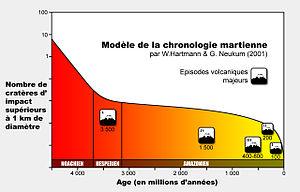
Modèle de la chronologie par H. Hartmann &amp
L’Hespérien est la deuxième des trois époques de la géologie martienne — la suivante est l'Amazonien, caractérisé par l'oxydation anhydre du fer à la surface de la planète.
Mars est la quatrième planète par ordre croissant de la distance au Soleil et la deuxième par ordre croissant de la taille et de la masse. Son éloignement au Soleil est compris entre 1,381 et 1,666 UA, avec une période orbitale de 669,58 jours martiens.
Le volcanisme de la planète Mars serait apparu il y a près de quatre milliards d'années, à la fin du Noachien après le grand bombardement tardif. Il aurait connu son intensité maximale à l'Hespérien — entre 3,7 et 3,2 Ga selon l'échelle de Hartmann & Neukum — puis se serait progressivement affaibli tout au long de l'Amazonien. Il a produit d'énormes volcans boucliers qui sont les plus grands édifices volcaniques connus du système solaire : le plus large d'entre eux, Alba Mons, a un diamètre d'environ 1 600 km à la base, tandis que le plus gros est Olympus Mons, sur la marge occidentale du renflement de Tharsis, qui atteint 22,5 km de haut de la base au sommet.
Sur l'échelle des temps géologiques martiens, l'Amazonien désigne les époques datant de moins de 3,2 milliards d'années selon l'échelle de Hartmann & Neukum, mais de moins de 1,8 milliard d'années seulement selon l'échelle de Hartmann standard. Très peu cratérisés, les sols amazoniens sont caractérisés par un relief très aplani où dominent les accumulations de débris éoliens à forte teneur en oxyde de fer(III) Fe₂O₃ donnant sa couleur à toute la planète. Ces rares reliefs de ces régions semblent, la plupart du temps, avoir été formés en présence d'eau liquide, qu'il s'agisse de formations hydrographiques telles que des lits de cours d'eau ou bien de cratères d'impact à éjectas lobés. C'est la troisième et dernière époque de la géologie martienne, à laquelle appartient l'époque présente.
L'échelle de Hartmann et Neukum est une échelle des temps géologiques martiens issue des travaux de Gerhard Neukum, planétologue de l'Université libre de Berlin, complétant par des données volcanologiques et minéralogiques les analyses fondées sur la densité et la morphologie des cratères d'impact du sol martien, à l'origine de l'échelle de Hartmann « standard » qui remonte aux années 1970 et aux survols des sondes du programme Mariner, à commencer par Mariner 4 en 1965.
Le Noachien est la première des trois époques de la géologie martienne — la suivante est l'Hespérien, caractérisée par une intense activité volcanique. Les terrains noachiens sont caractérisés par leur forte cratérisation et, notamment, l'abondance de grands cratères d'impact de plusieurs dizaines, voire centaines de kilomètres de diamètre, ainsi que par la présence de bassins d'impact de plusieurs milliers de kilomètres de diamètre. Sur l'échelle des temps géologiques martiens, le Noachien date de plus de 3,7 milliards d'années selon l'échelle de Hartmann & Neukum, ou de plus de 3,5 milliards d'années selon l'échelle de Hartmann standard.
La géologie de Mars, parfois appelée aréologie, recouvre l'étude scientifique de Mars, de ses propriétés physiques, de ses reliefs, de sa composition, de son histoire et de tous les phénomènes qui l'ont affectée ou l'affectent encore.